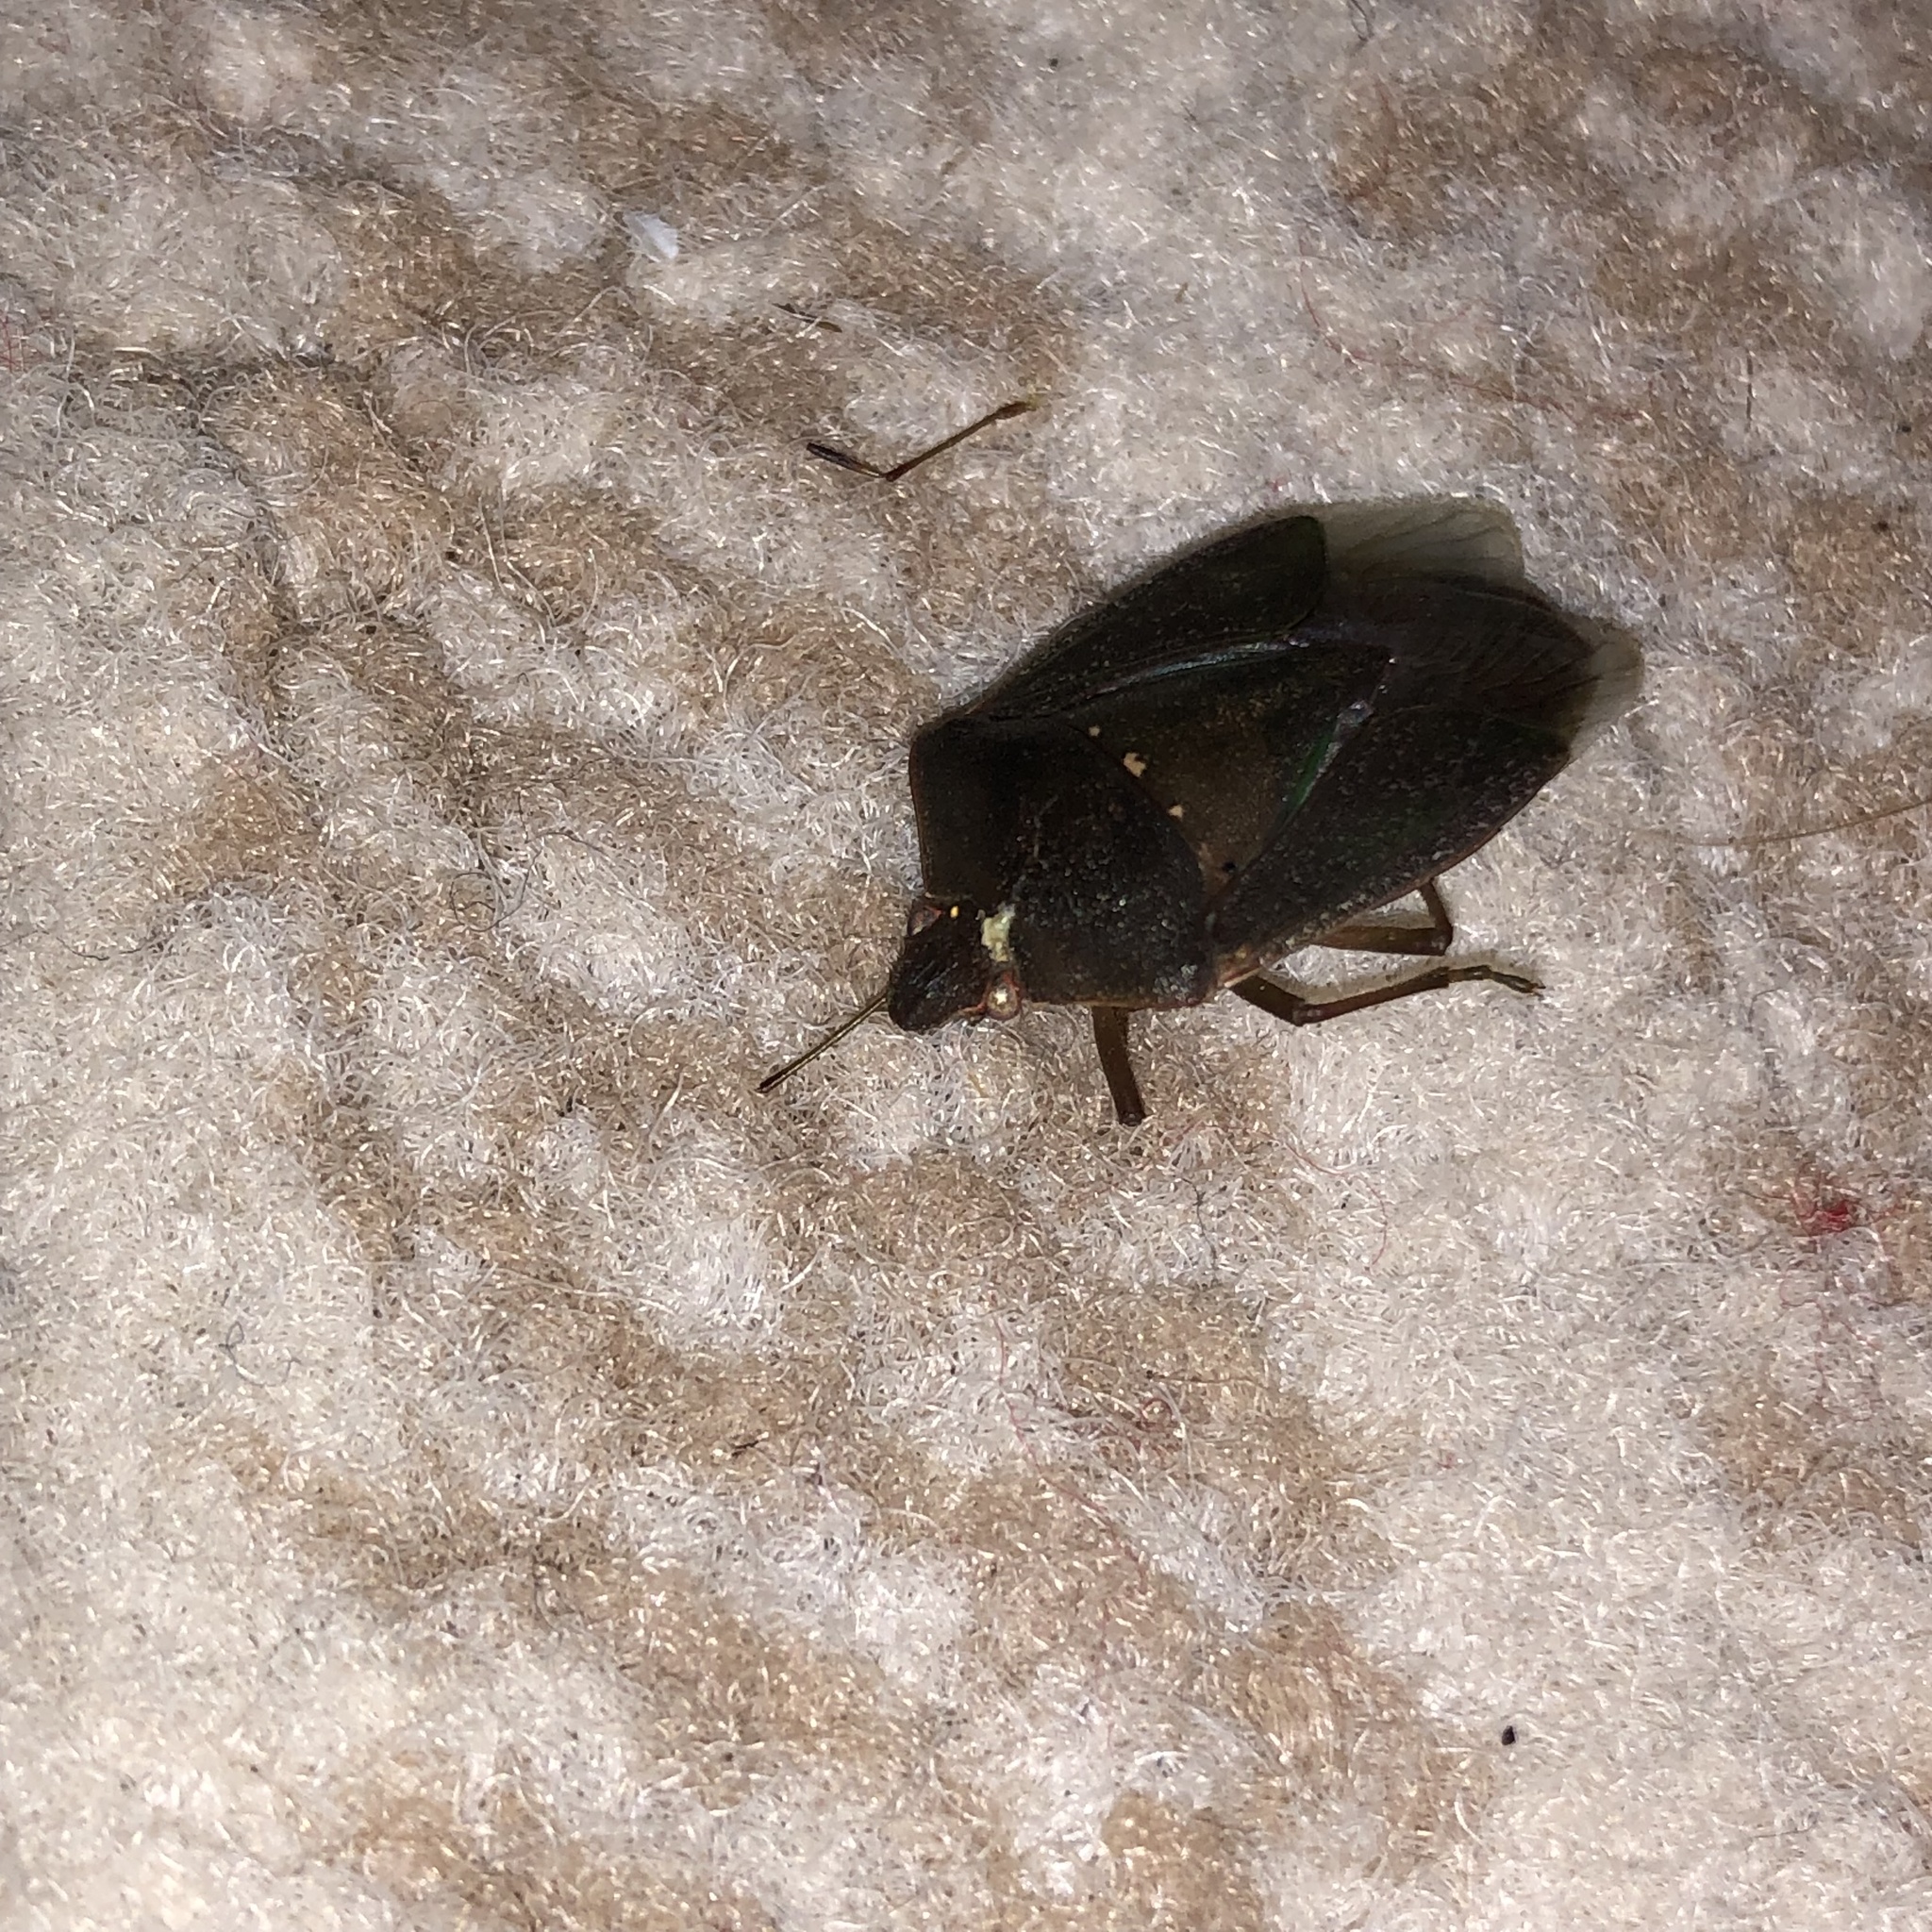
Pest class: stink_bug